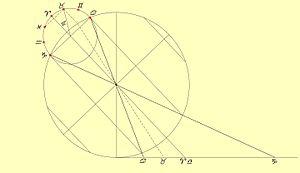
Analemme pour trouver l'entrée du Soleil dans le signe du Bélier sur une méridienne horizontale.
Un analemme est une ancienne construction géométrique, employée en astronomie-gnomonique. Elle permet de déterminer principalement certains éléments fondamentaux liés au mouvement annuel du Soleil sur les horloges solaires.
En gnomonique, une méridienne est un instrument ou une construction permettant de repérer l'instant précis du midi solaire. Cette saisie s'effectue à partir de l'ombre de l'extrémité d'un style qui traverse une ligne méridienne, trace du méridien, sur un support le plus souvent vertical ou horizontal. C'est en quelque sorte un cadran solaire réduit à sa plus simple expression.